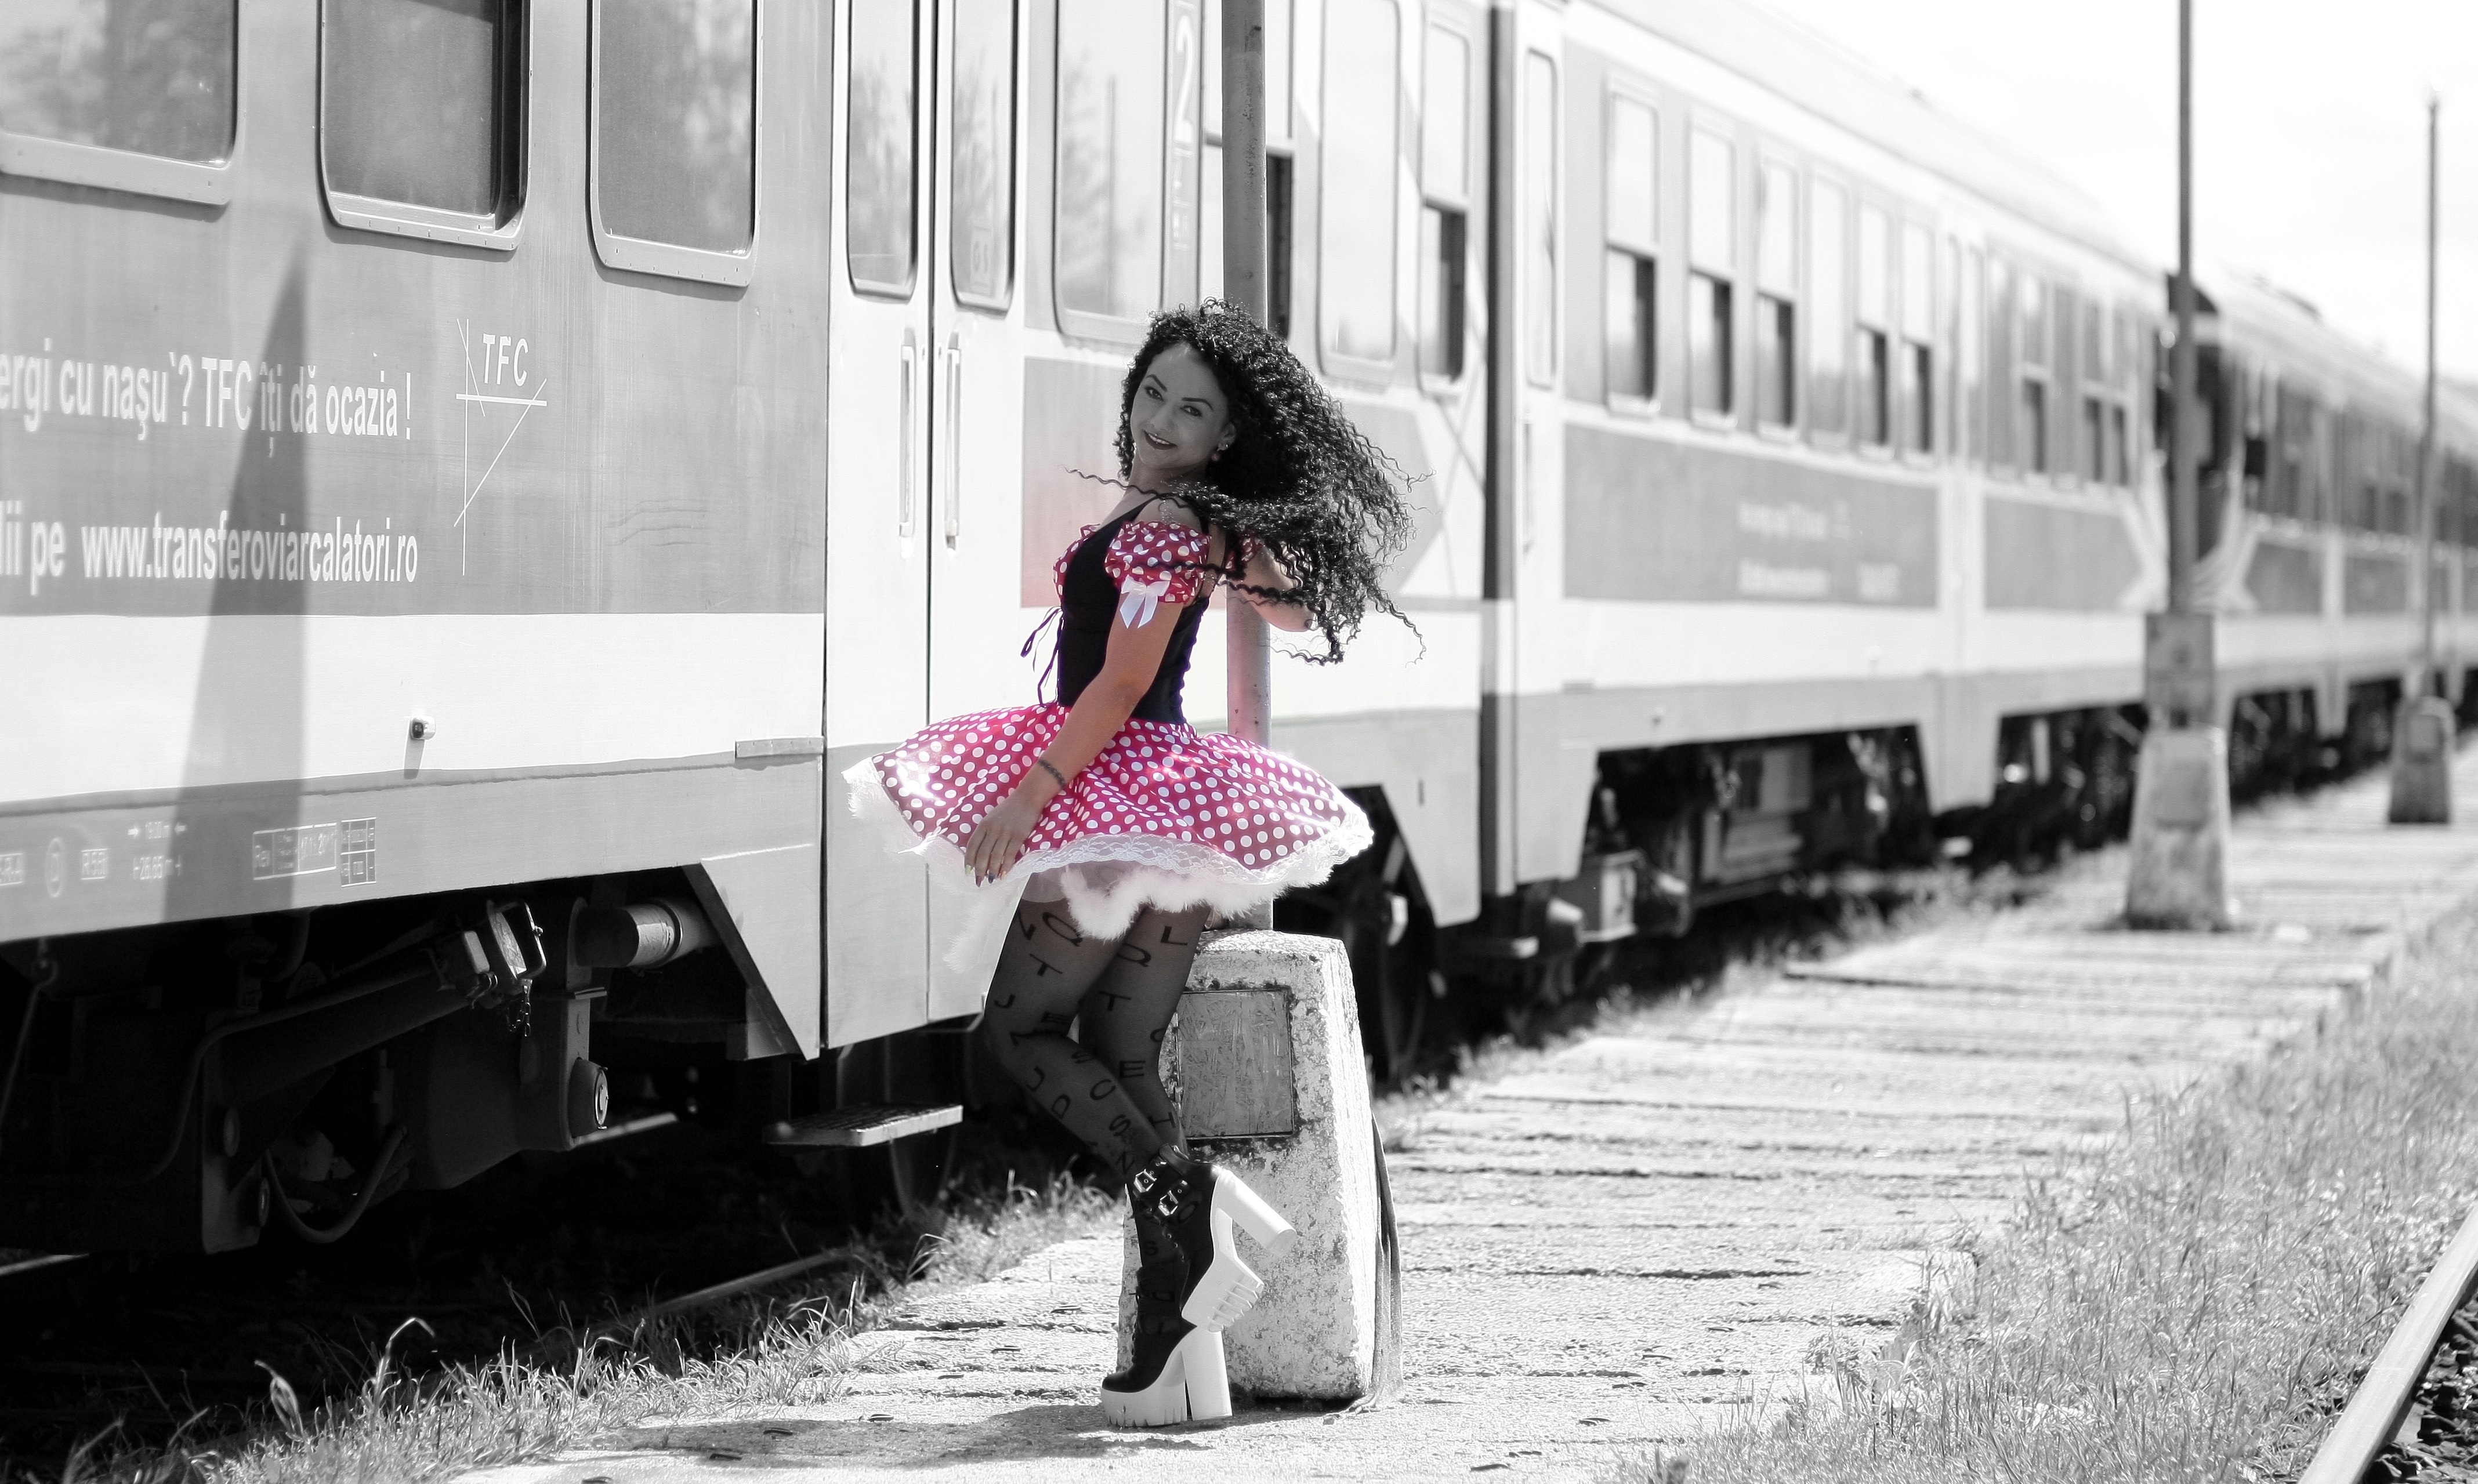
snow, winter, black and white, girl, track, road, street, train, transport, pole, red, vehicle, train station, monochrome, dress, calling, photograph, snapshot, peron, monochrome photography, polka dots, spinning is